Steel Cold Winter

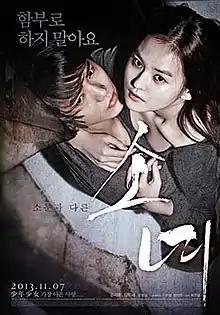
Theatrical poster

Steel Cold Winter is a 2013 South Korean romance thriller film starring Kim Yoon-hye and Kim Shi-hoo. Directed by Choi Jin-sung, it premiered in the New Currents section of the 18th Busan International Film Festival and was released in theaters on November 7, 2013.